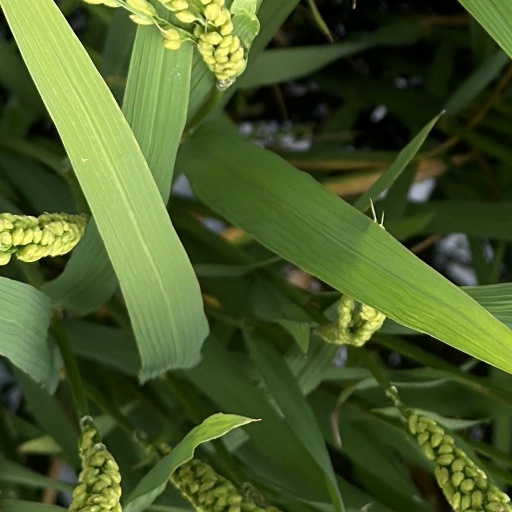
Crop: rice